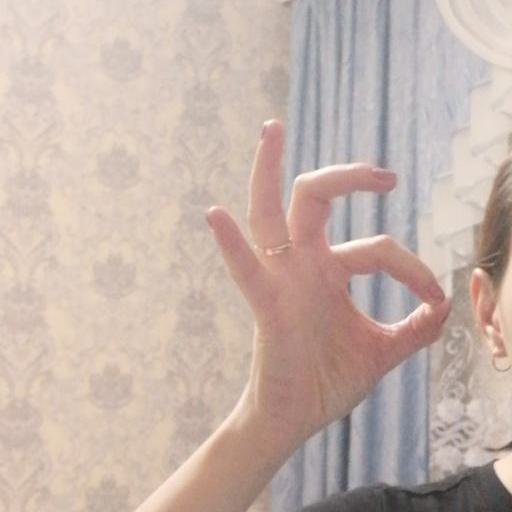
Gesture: ok